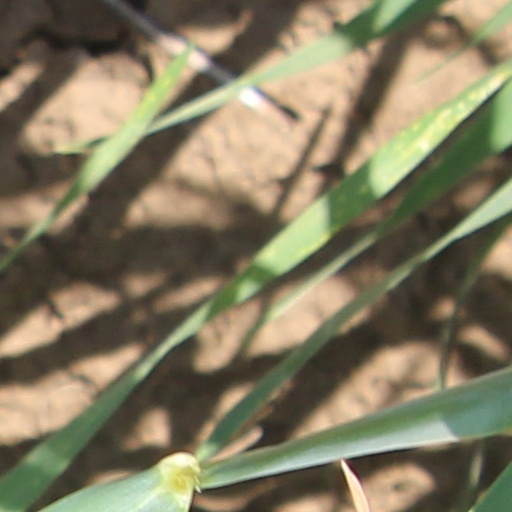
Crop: wheat